Minam, Oregon

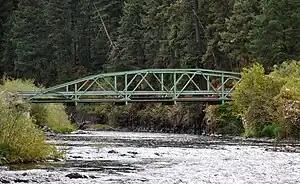
Bridge over the Wallowa River at Minam

Minam is an unincorporated community in northwestern Wallowa County, Oregon, United States. It is located at the confluence of the Minam and Wallowa rivers, north of the Wallowa Mountains on Oregon Route 82. Minam is approximately 20 miles (32 km) Northeast of La Grande.